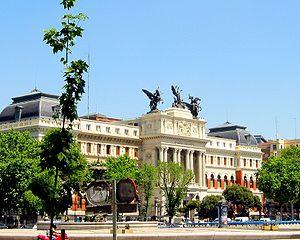
Ricardo Velázquez Bosco est un architecte et archéologue espagnol. Ses travaux les plus connus sont situés à Madrid, où il a créé des œuvres telles le Palais de cristal, le Palacio de Velázquez et l'édifice du Ministère de l'Agriculture. Il a également dirigé des travaux à la Mosquée-cathédrale de Cordoue.